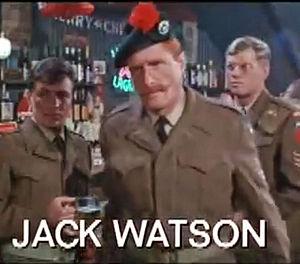
Jack Watson, né Hubert Watson le 15 mai 1915 à Thorney, dans le Cambridgeshire, et mort le 4 juillet 1999 à Bath, est un acteur britannique.